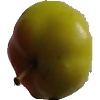
Label: Apple Red Yellow 2